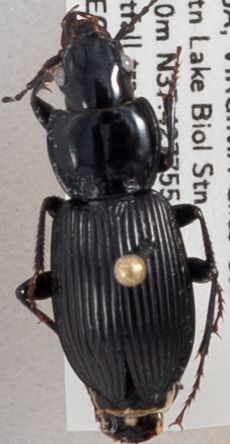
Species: Pterostichus coracinus
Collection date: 2018-09-25
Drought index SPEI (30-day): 1.594
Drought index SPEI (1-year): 1.69
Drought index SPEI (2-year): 1.594